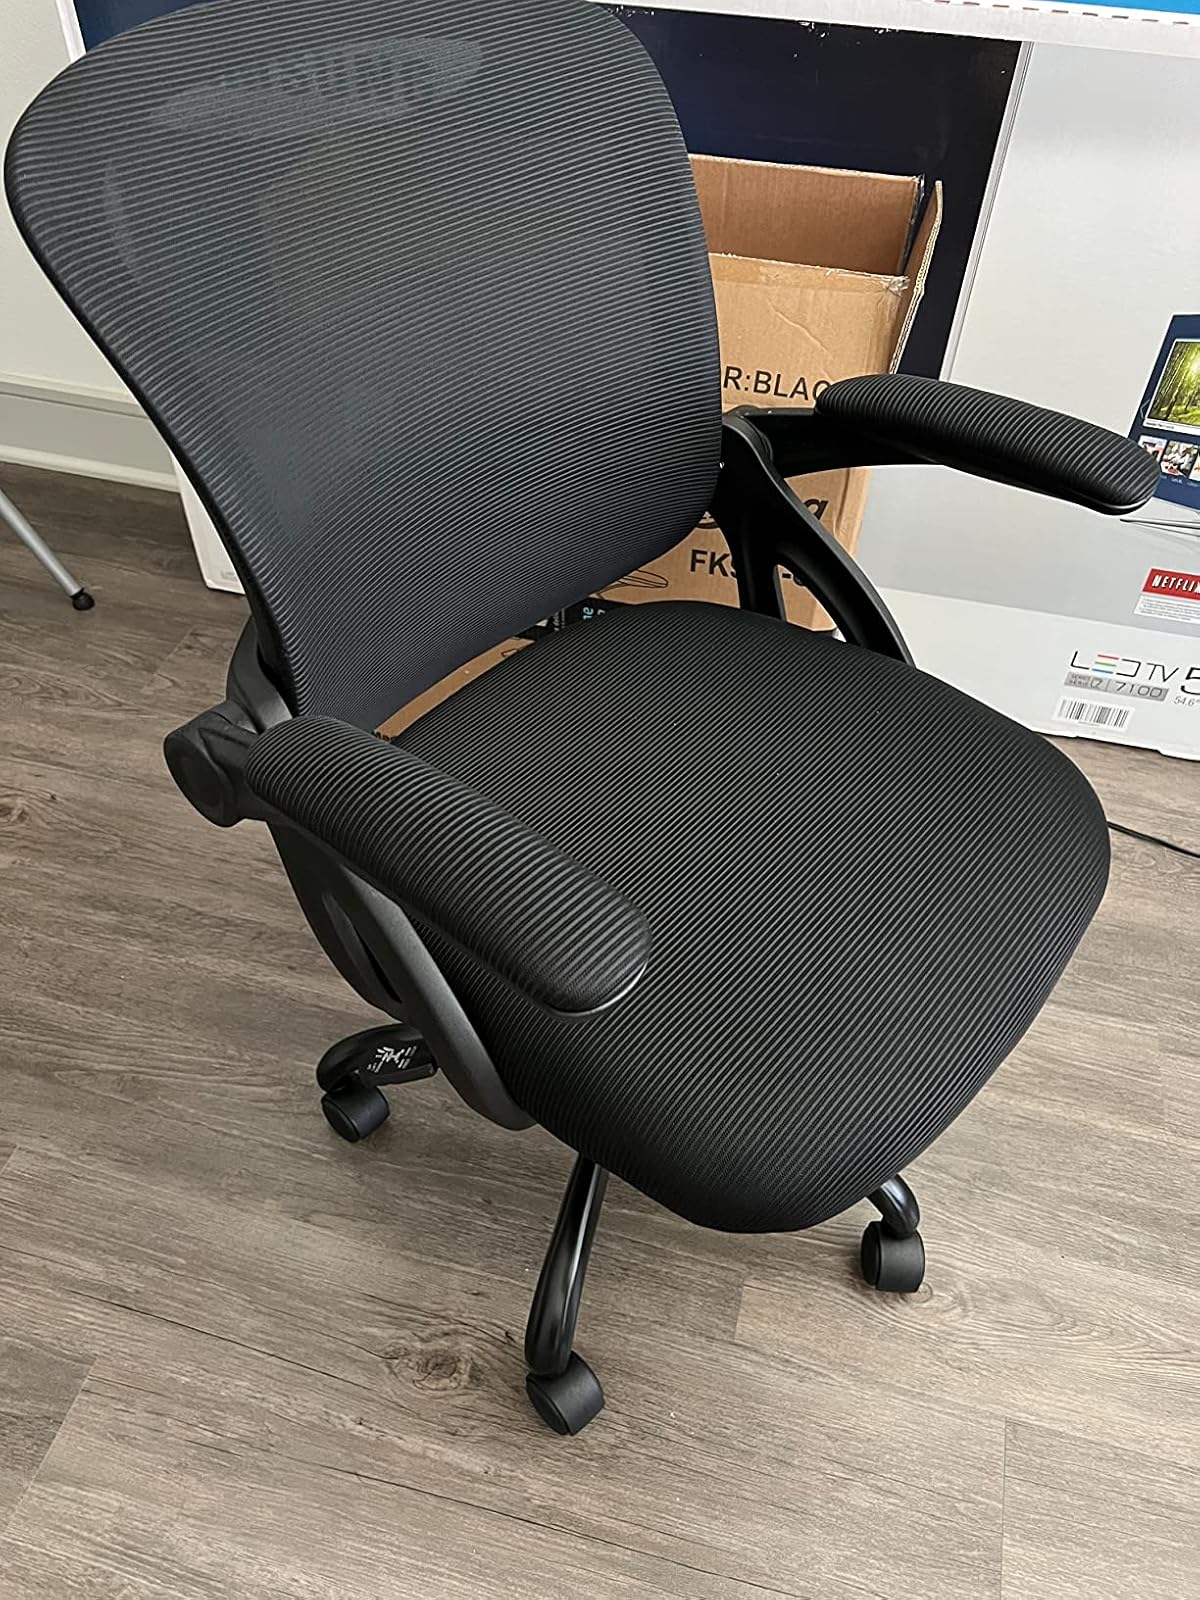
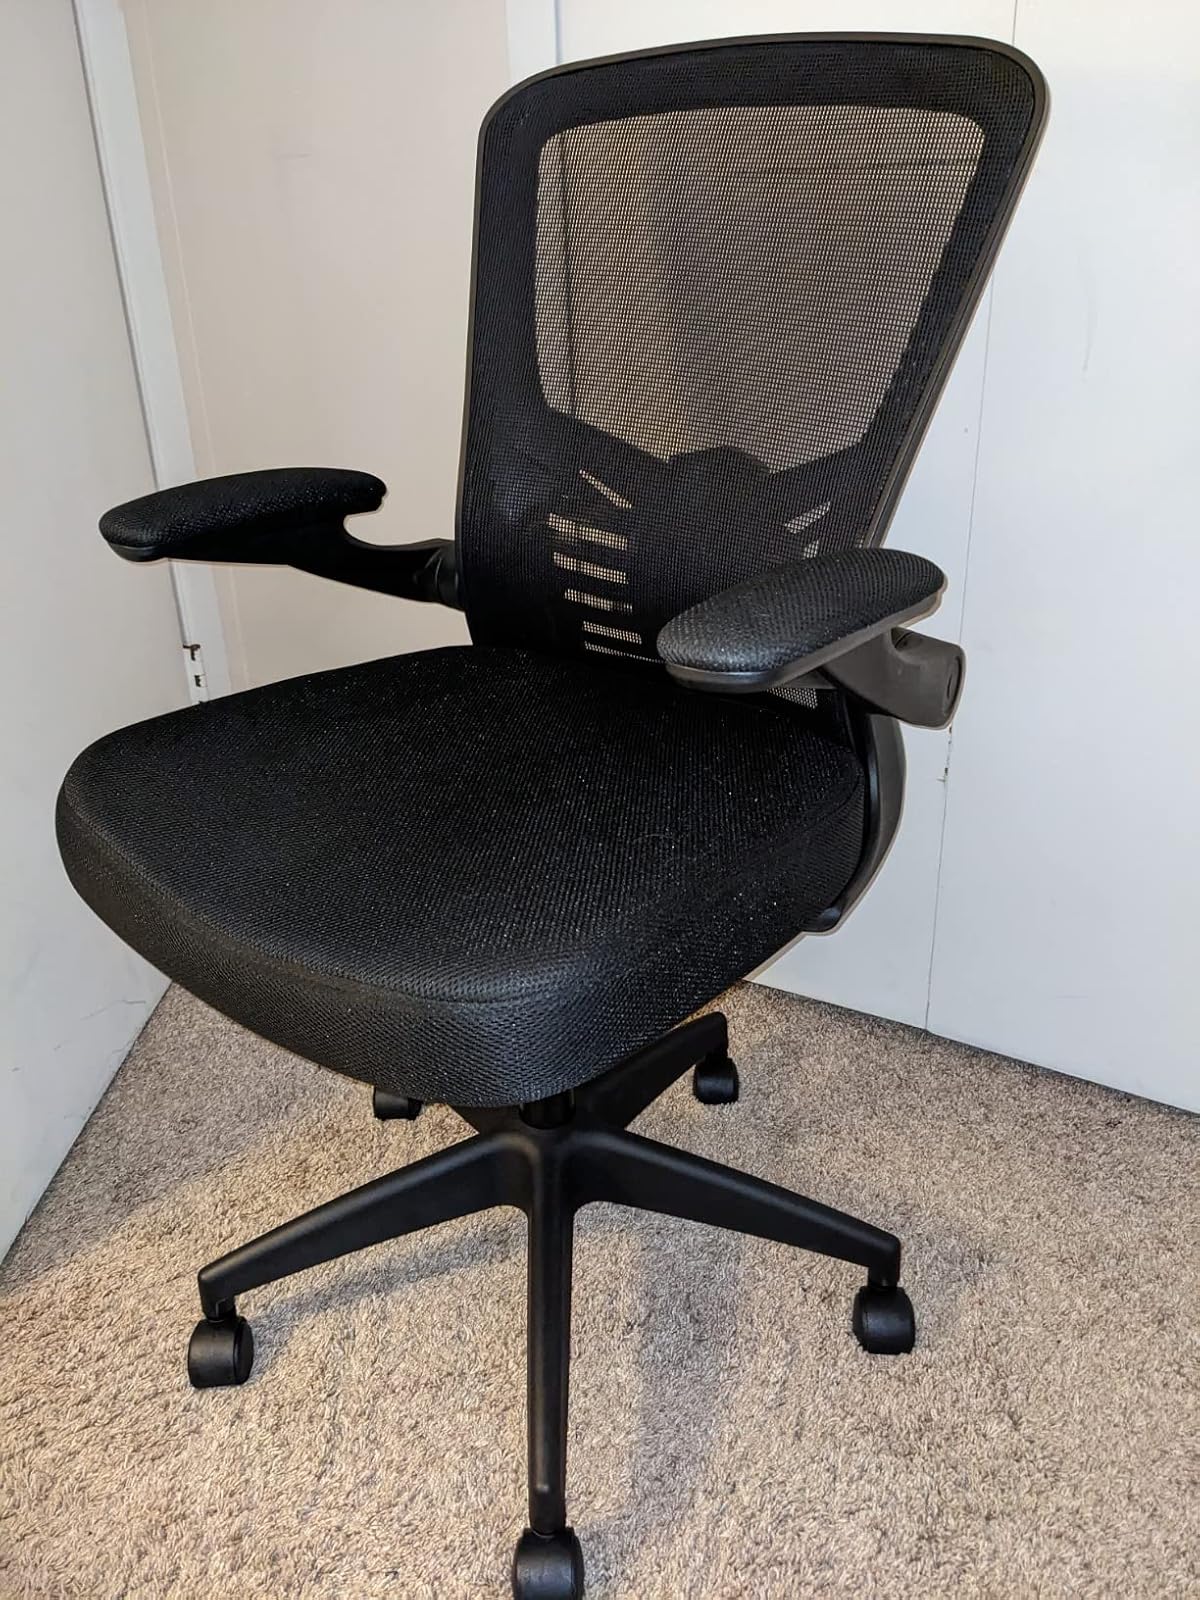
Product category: items_chair
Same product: no